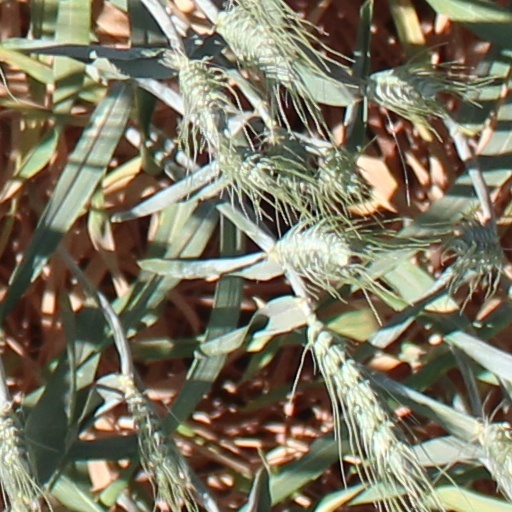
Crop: wheat